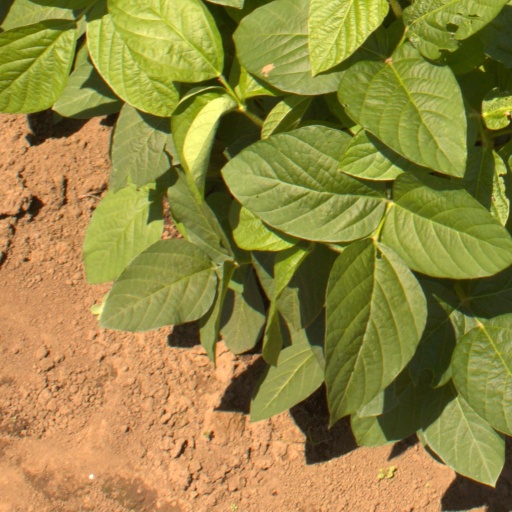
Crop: soybean